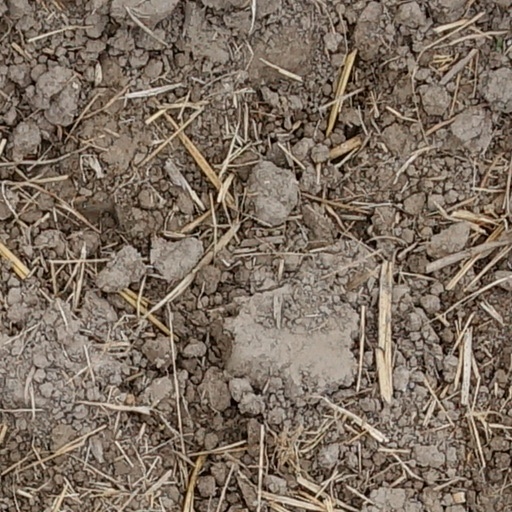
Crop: wheat